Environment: real
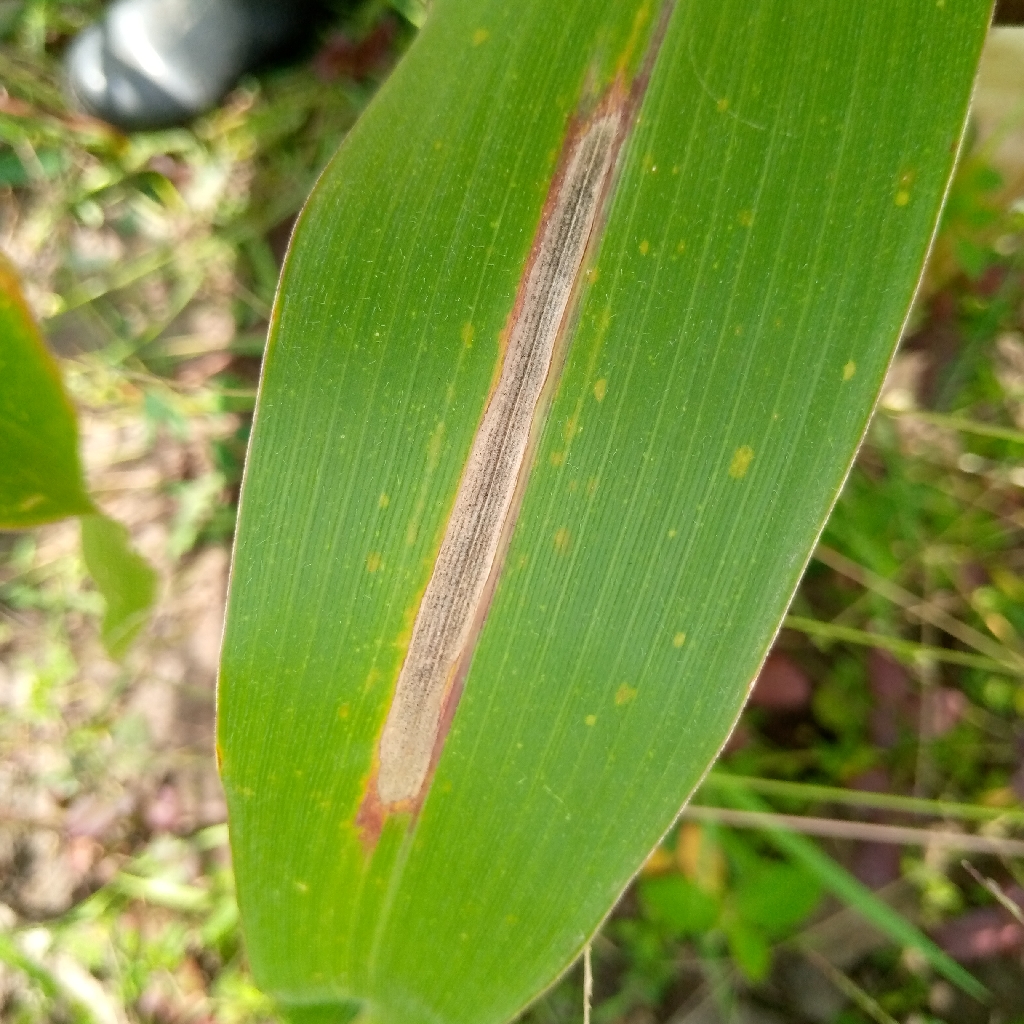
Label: northern_corn_leaf_blight